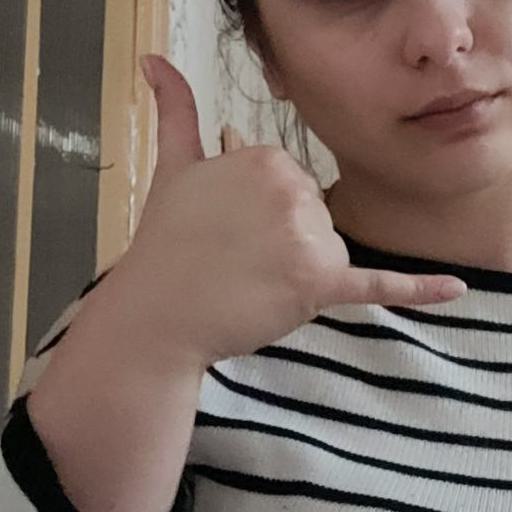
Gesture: call